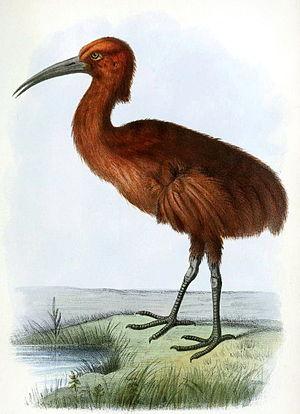
Le genre Aphanapteryx comprend une à deux espèces d'oiseaux disparues appartenant à la famille des Rallidae.
Aphanapteryx bonasia, parfois appelé poule rouge ou râle de Maurice, est une espèce éteinte d'oiseaux de la famille des Rallidae. Connu à partir d'os et de descriptions, c'était un râle incapable de voler, un peu plus grand qu'une poule, qui avait un plumage rougeâtre, des pattes noires et un long bec incurvé. Les ailes étaient petites, et les pattes minces pour un oiseau de cette taille. Il devait se nourrir d'invertébrés, des escargots présentant des traces d'attaque ayant été retrouvés près de son bec. Il a été décrit comme étant attiré par les objets rouges, ce qui aurait été exploité par l'homme pour le chasser.